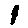
Label: 1